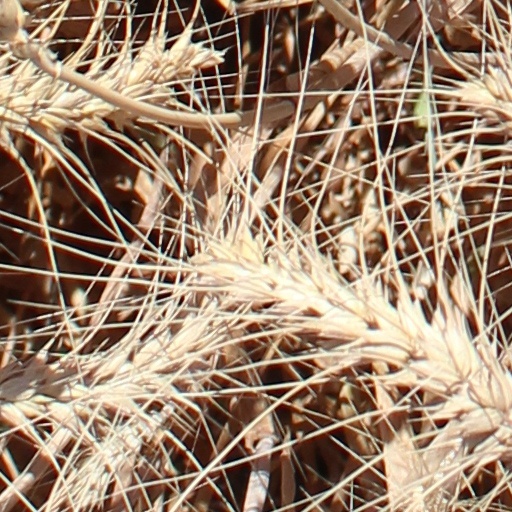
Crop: wheat